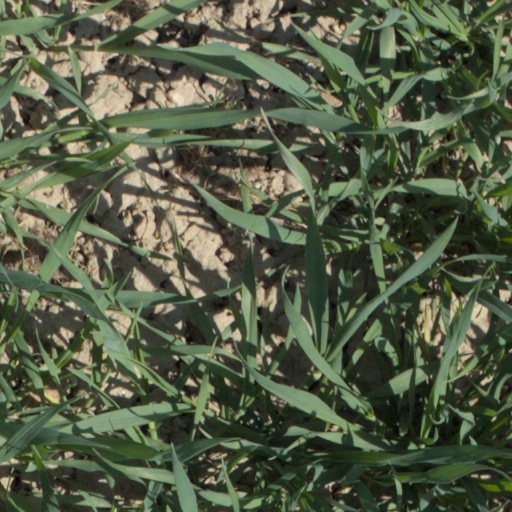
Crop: wheat